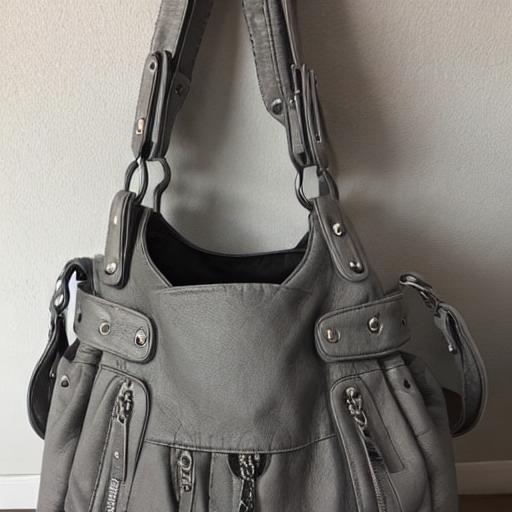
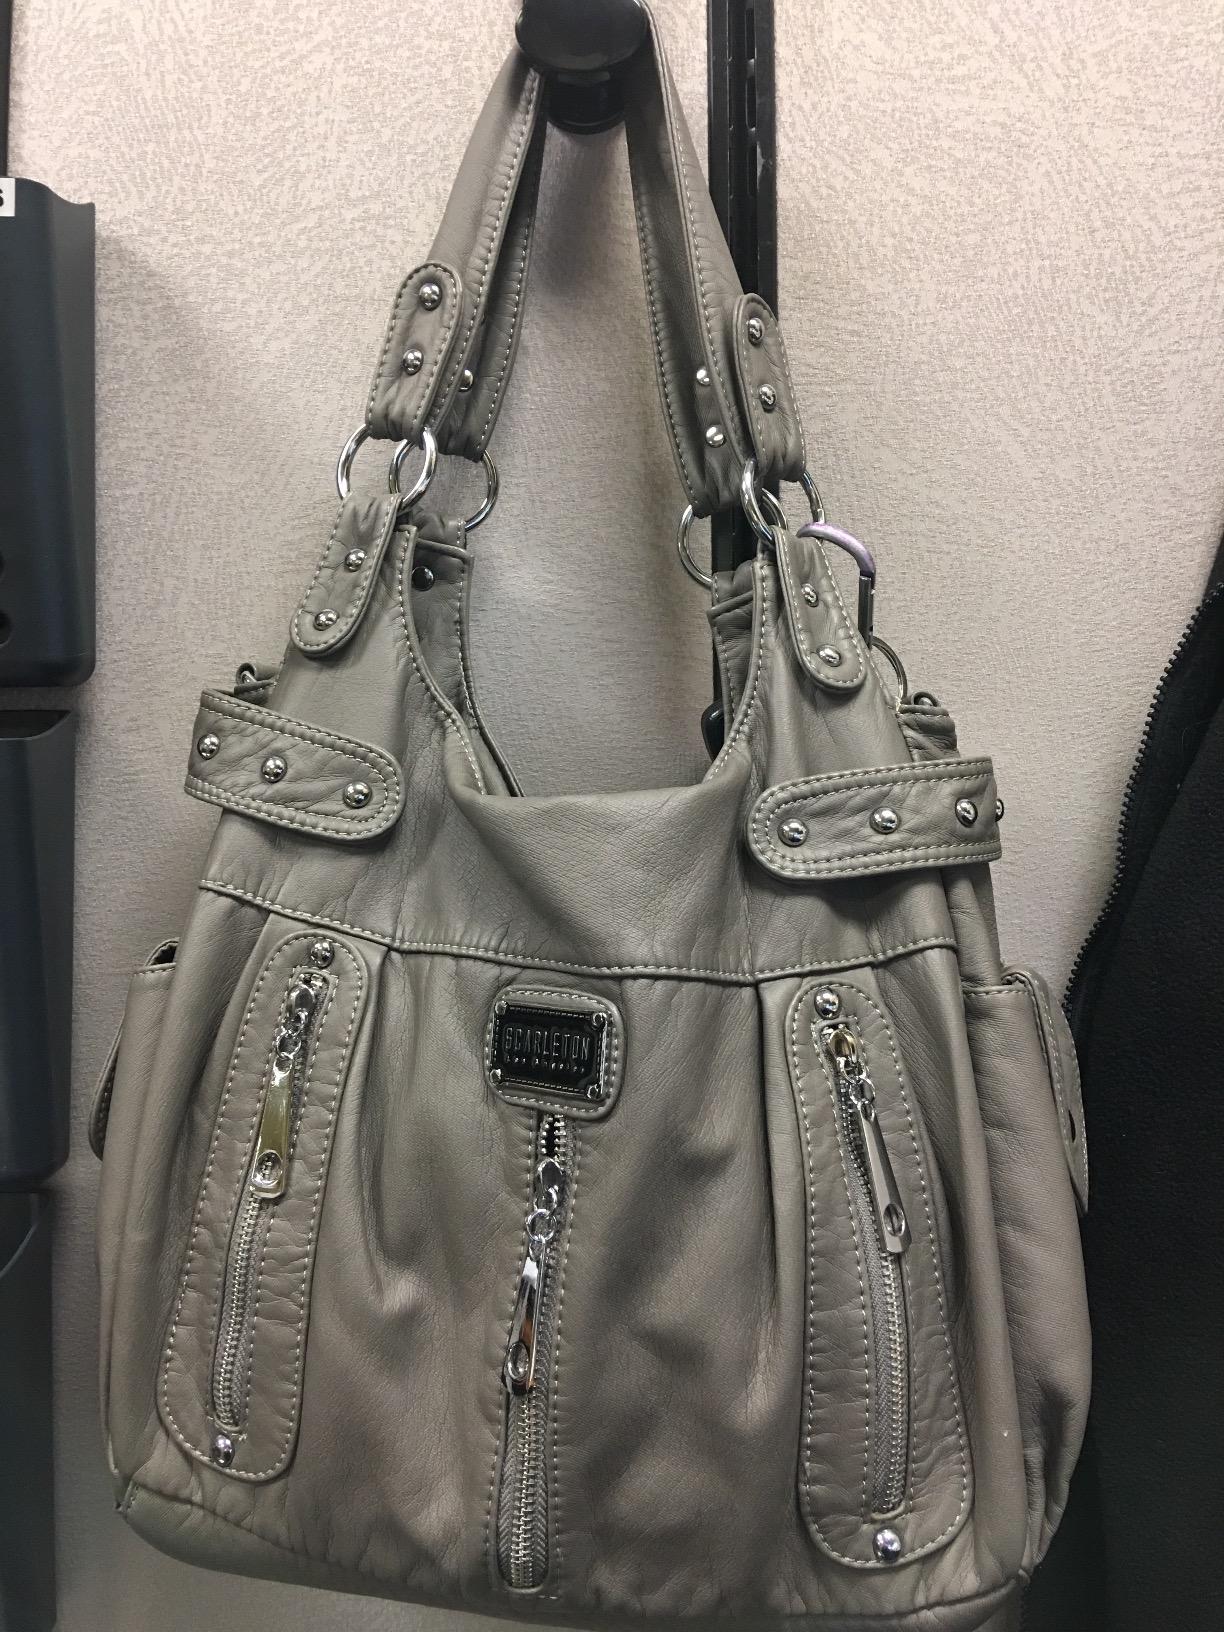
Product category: accessories_handbag
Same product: no